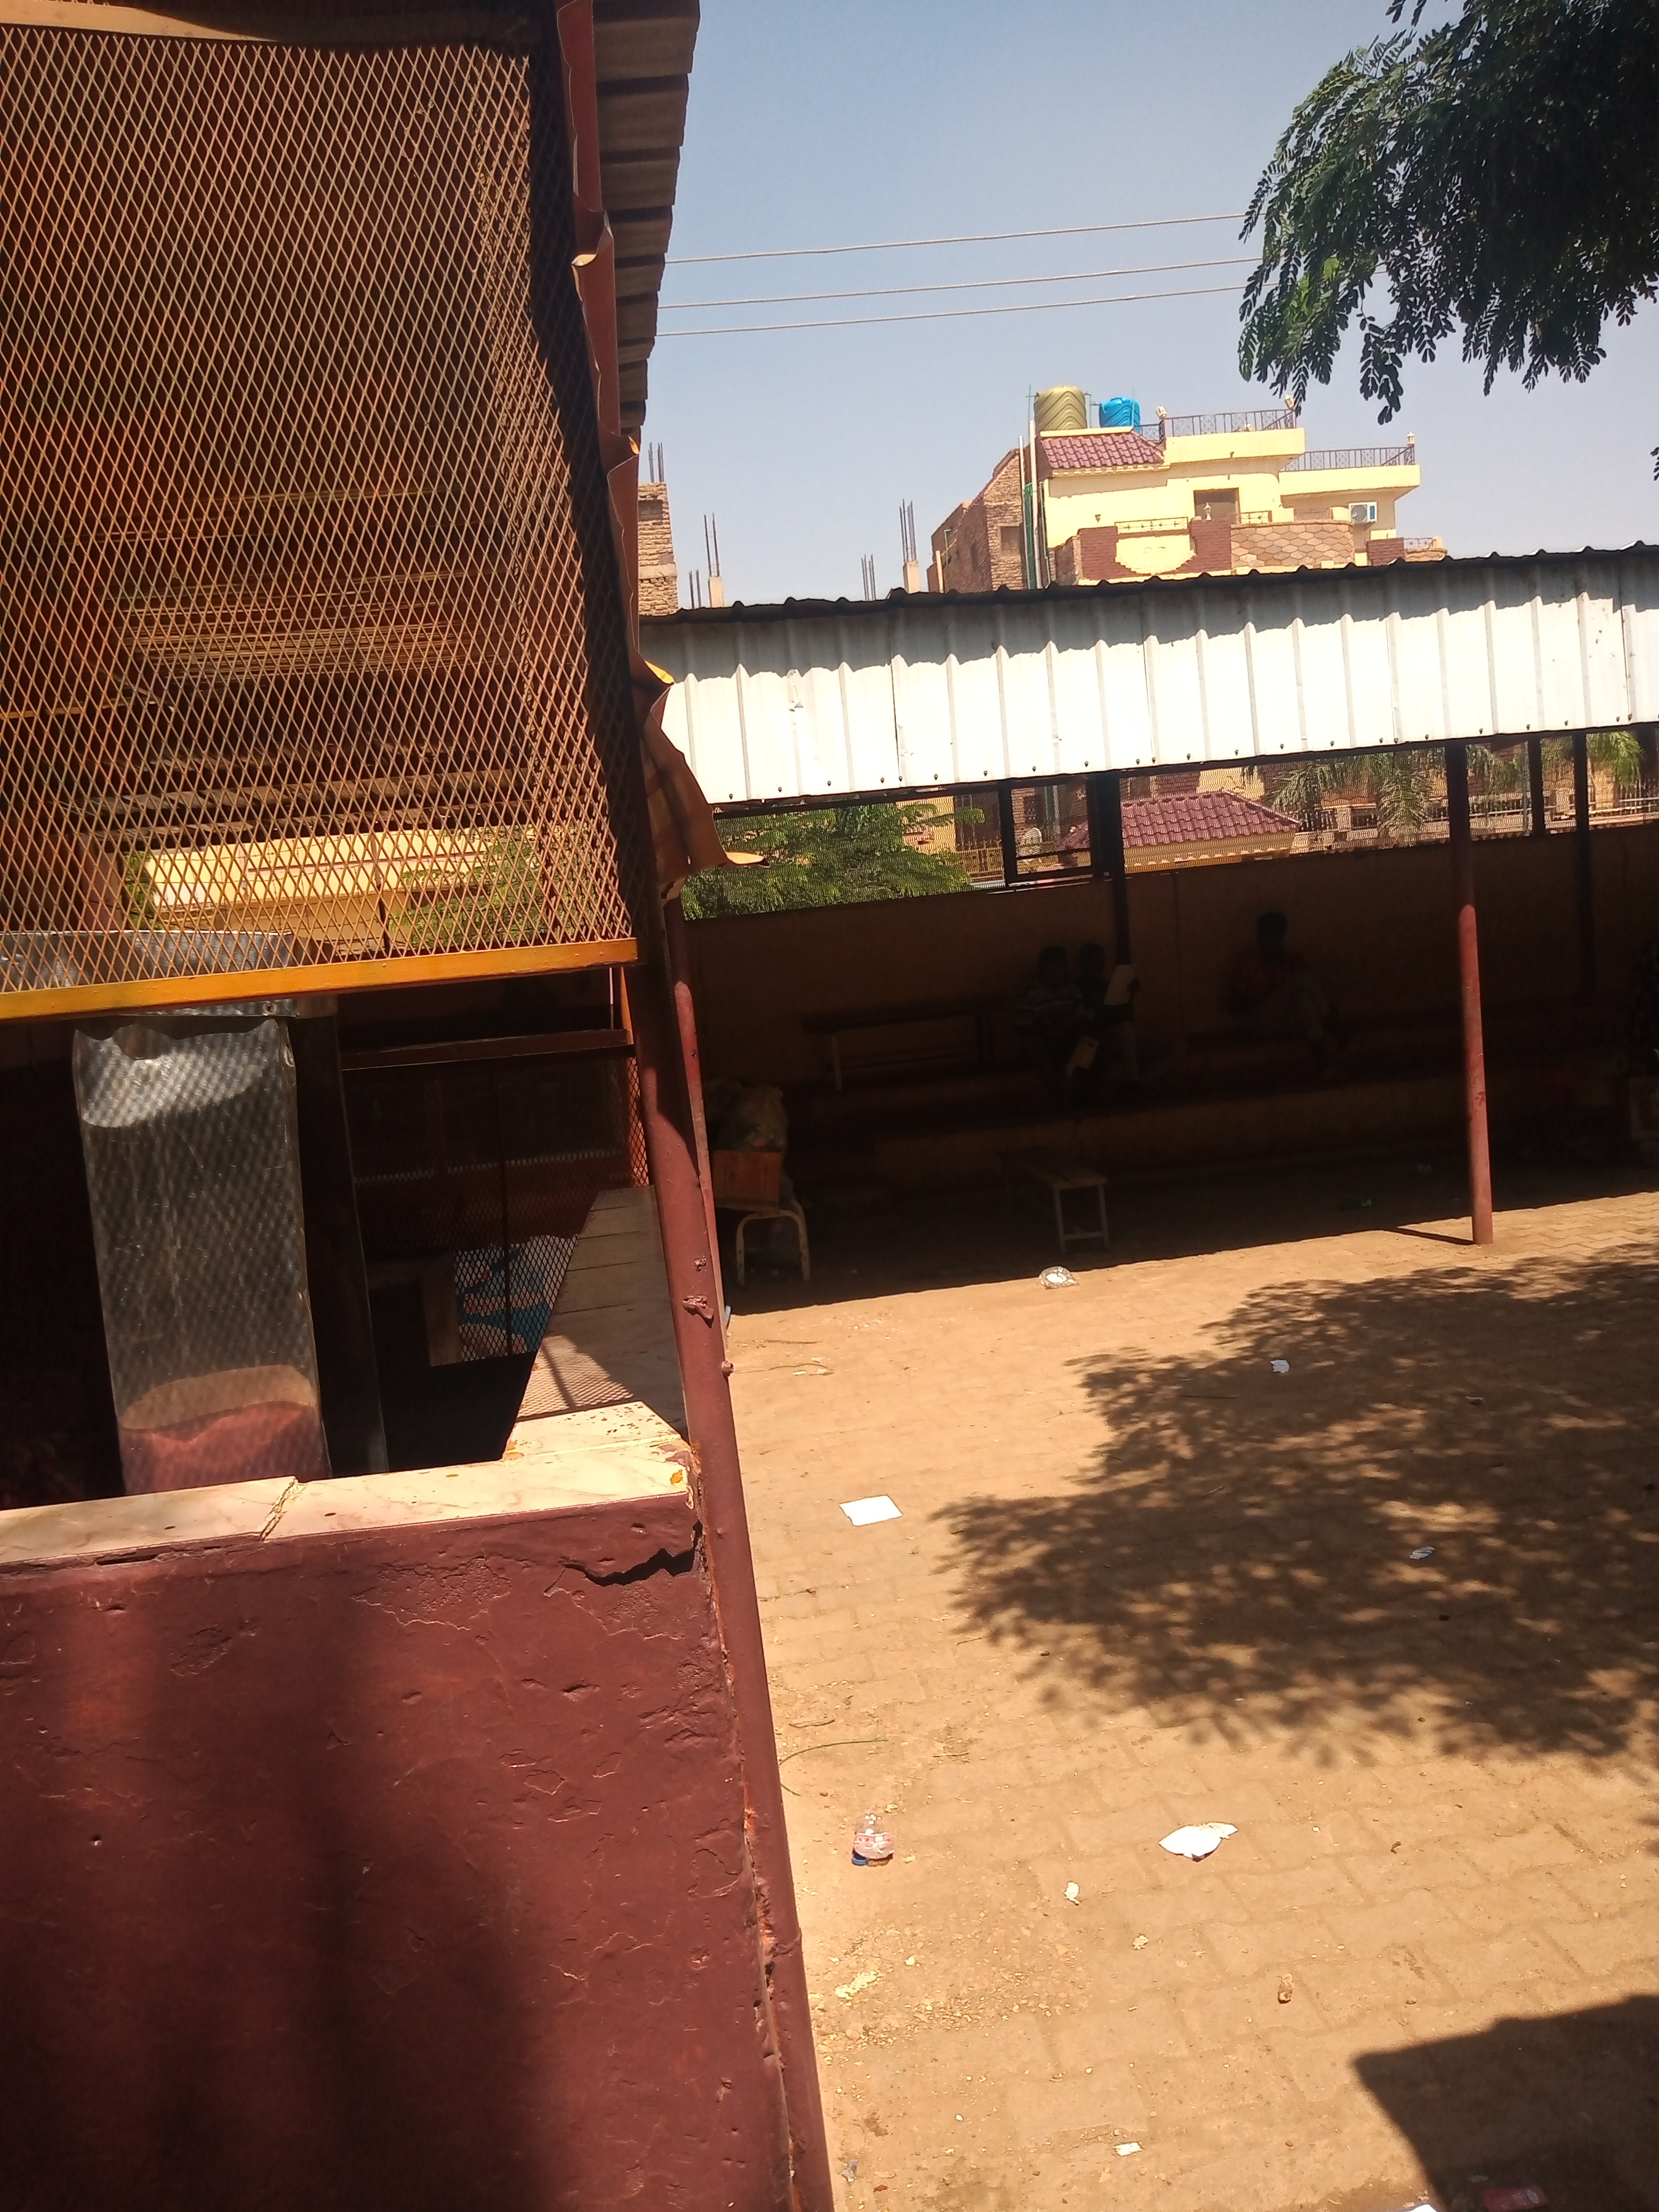
الوصف بالفصحى: منطقة مظللة في فناء خارجي مع إطلالة على مباني سكنية
الوصف بالعامية السودانية: حوش فيو درابزين وفي بيوت باينة من ورا سقف درابزين
التصنيف: Public Spaces & Infrastructure